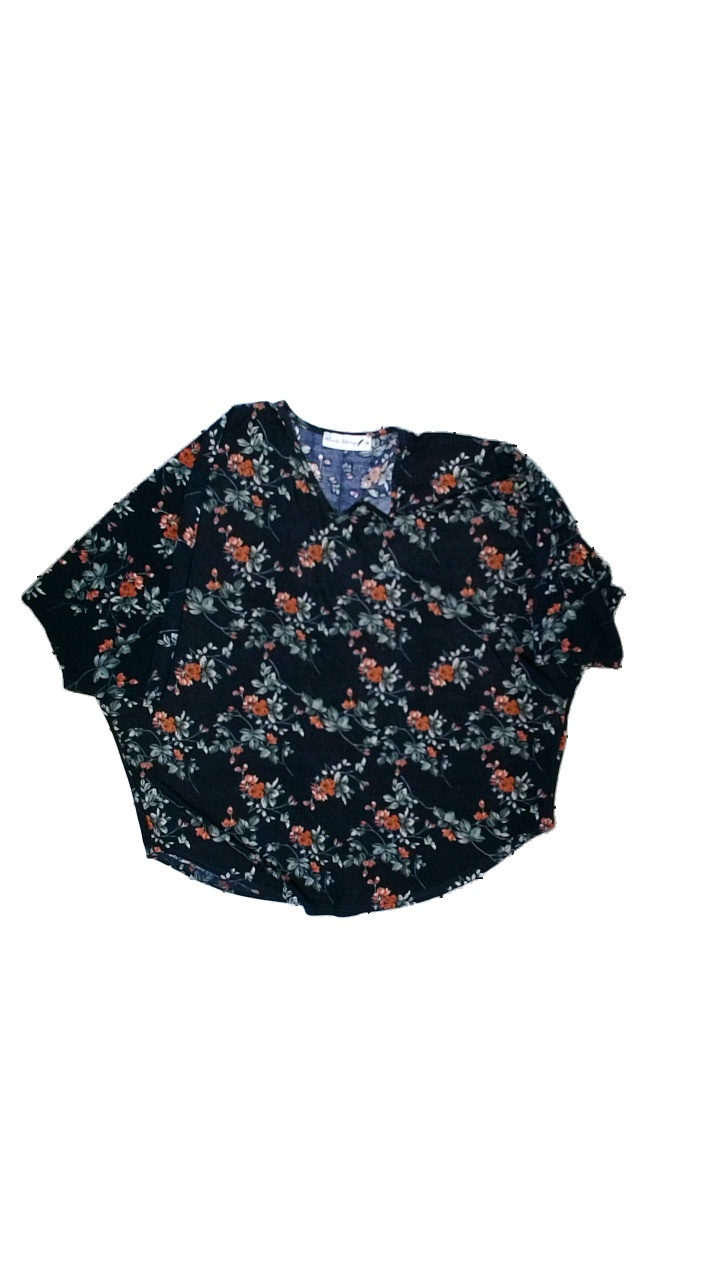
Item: Top (Ladies)
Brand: Black Story
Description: Blue top with floral print
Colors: Blue, Green, Red, Multicolor
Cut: Loose, V-collar
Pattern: Floral print
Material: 91% polyester, 9% ?
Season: All
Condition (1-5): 4
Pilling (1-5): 5
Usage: Reuse
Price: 50-100